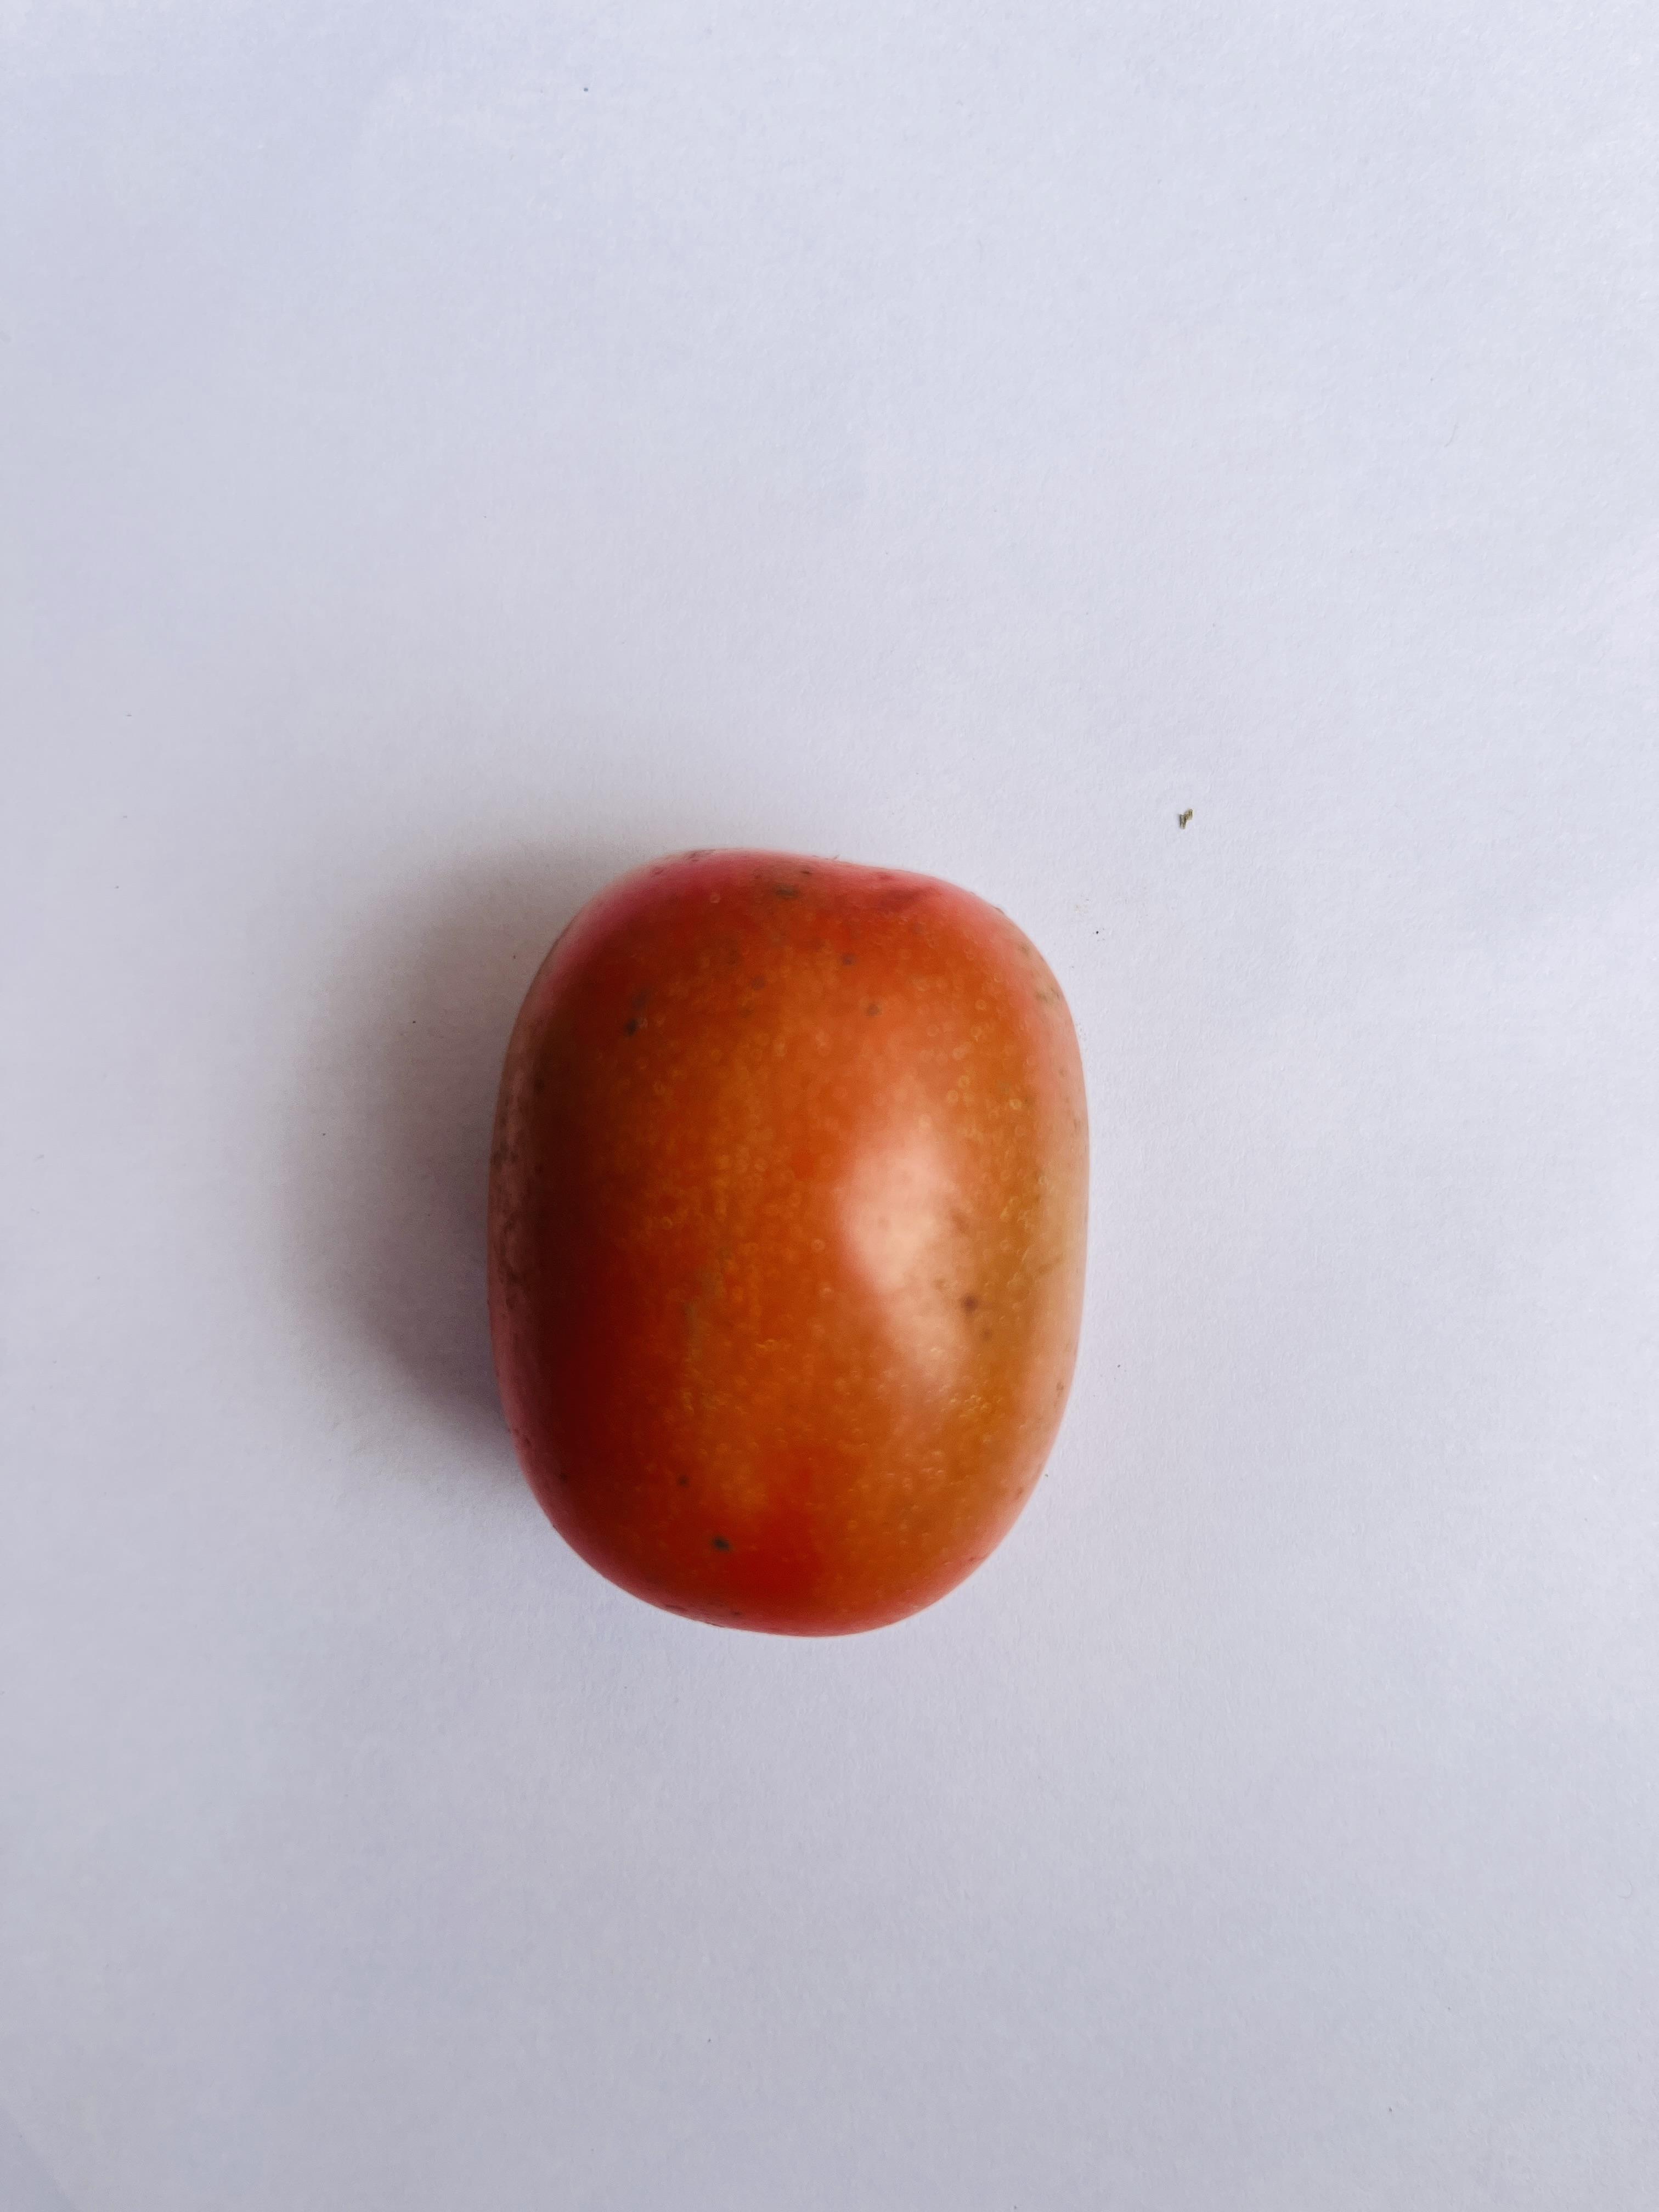
Label: Tomato